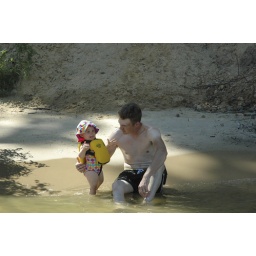
yes, sand in your pants doesn't feel good.